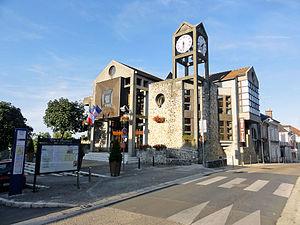
Mairie de Bouffémont, Val-d'Oise, France.
Bouffémont est une commune française située dans le département du Val-d'Oise en région Île-de-France, située à l'orée de la forêt de Montmorency, et à environ 25 km au nord de Paris.